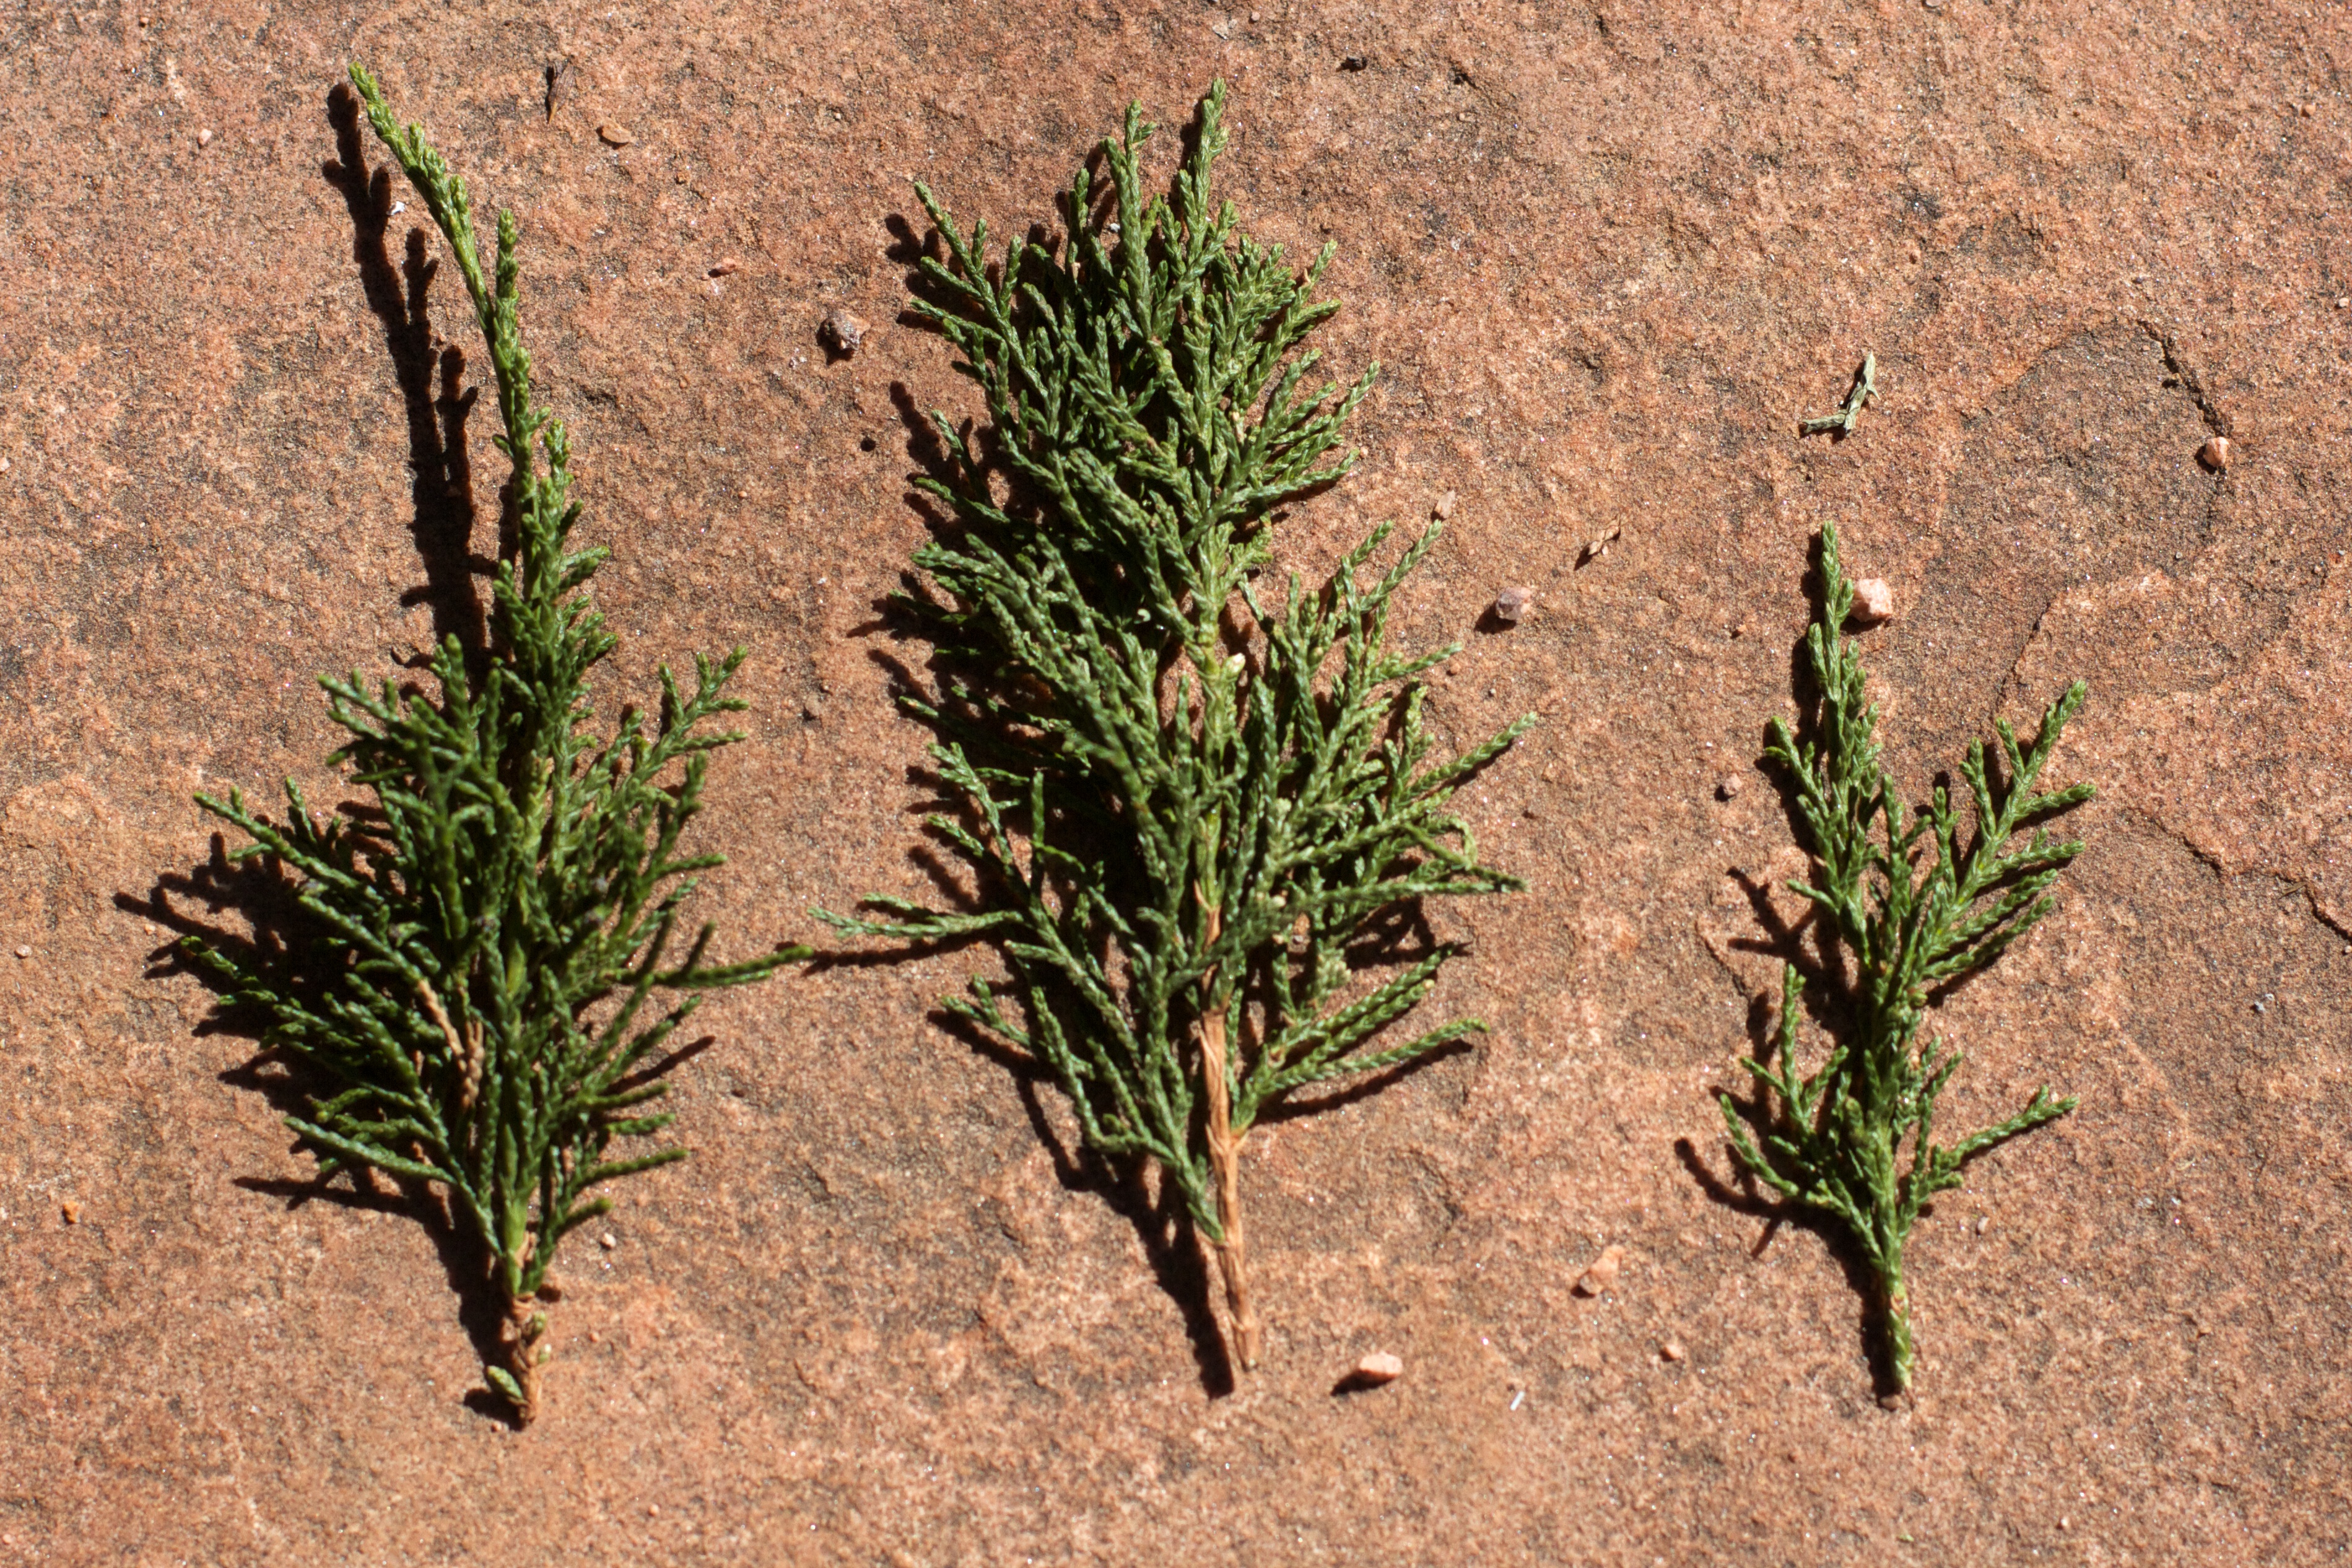
tree, grass, plant, leaf, flower, herb, produce, crop, soil, botany, flora, shrub, 2016366, rosemary, flowering plant, grass family, land plant